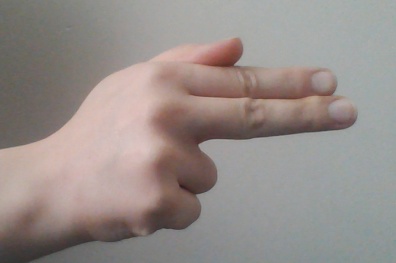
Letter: ghain